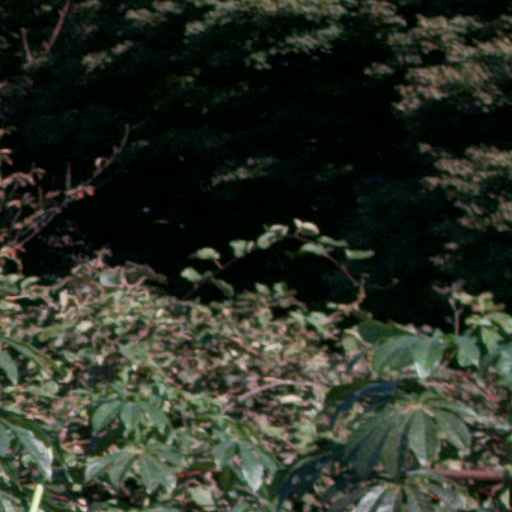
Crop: cassava